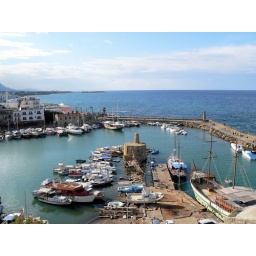
Taken from the castle tower seen in 'Girne Harbour (2).